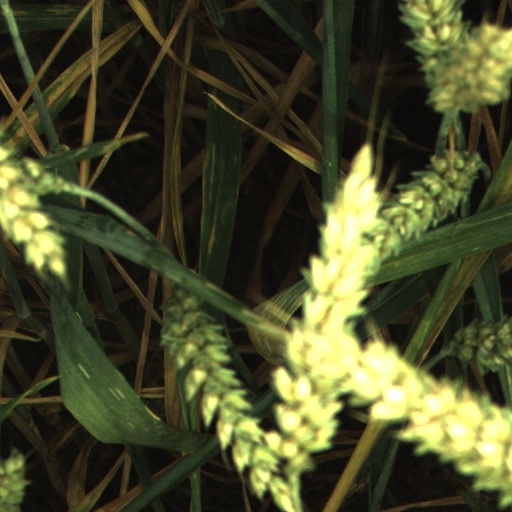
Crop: wheat